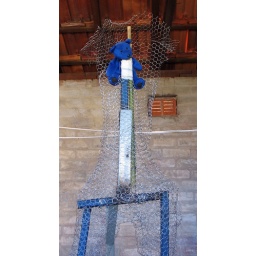
i was going to wall him in but in the end he gave me that teddy bear look &amp;amp; i couldn't